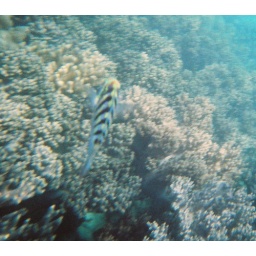
Lots of these colorful fish around the reef.